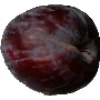
Label: Plum 1